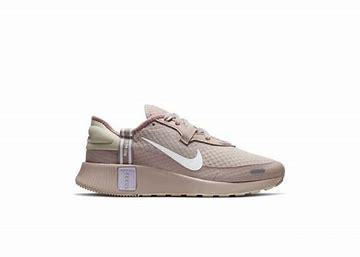
Brand: Nike
Model: Reposto